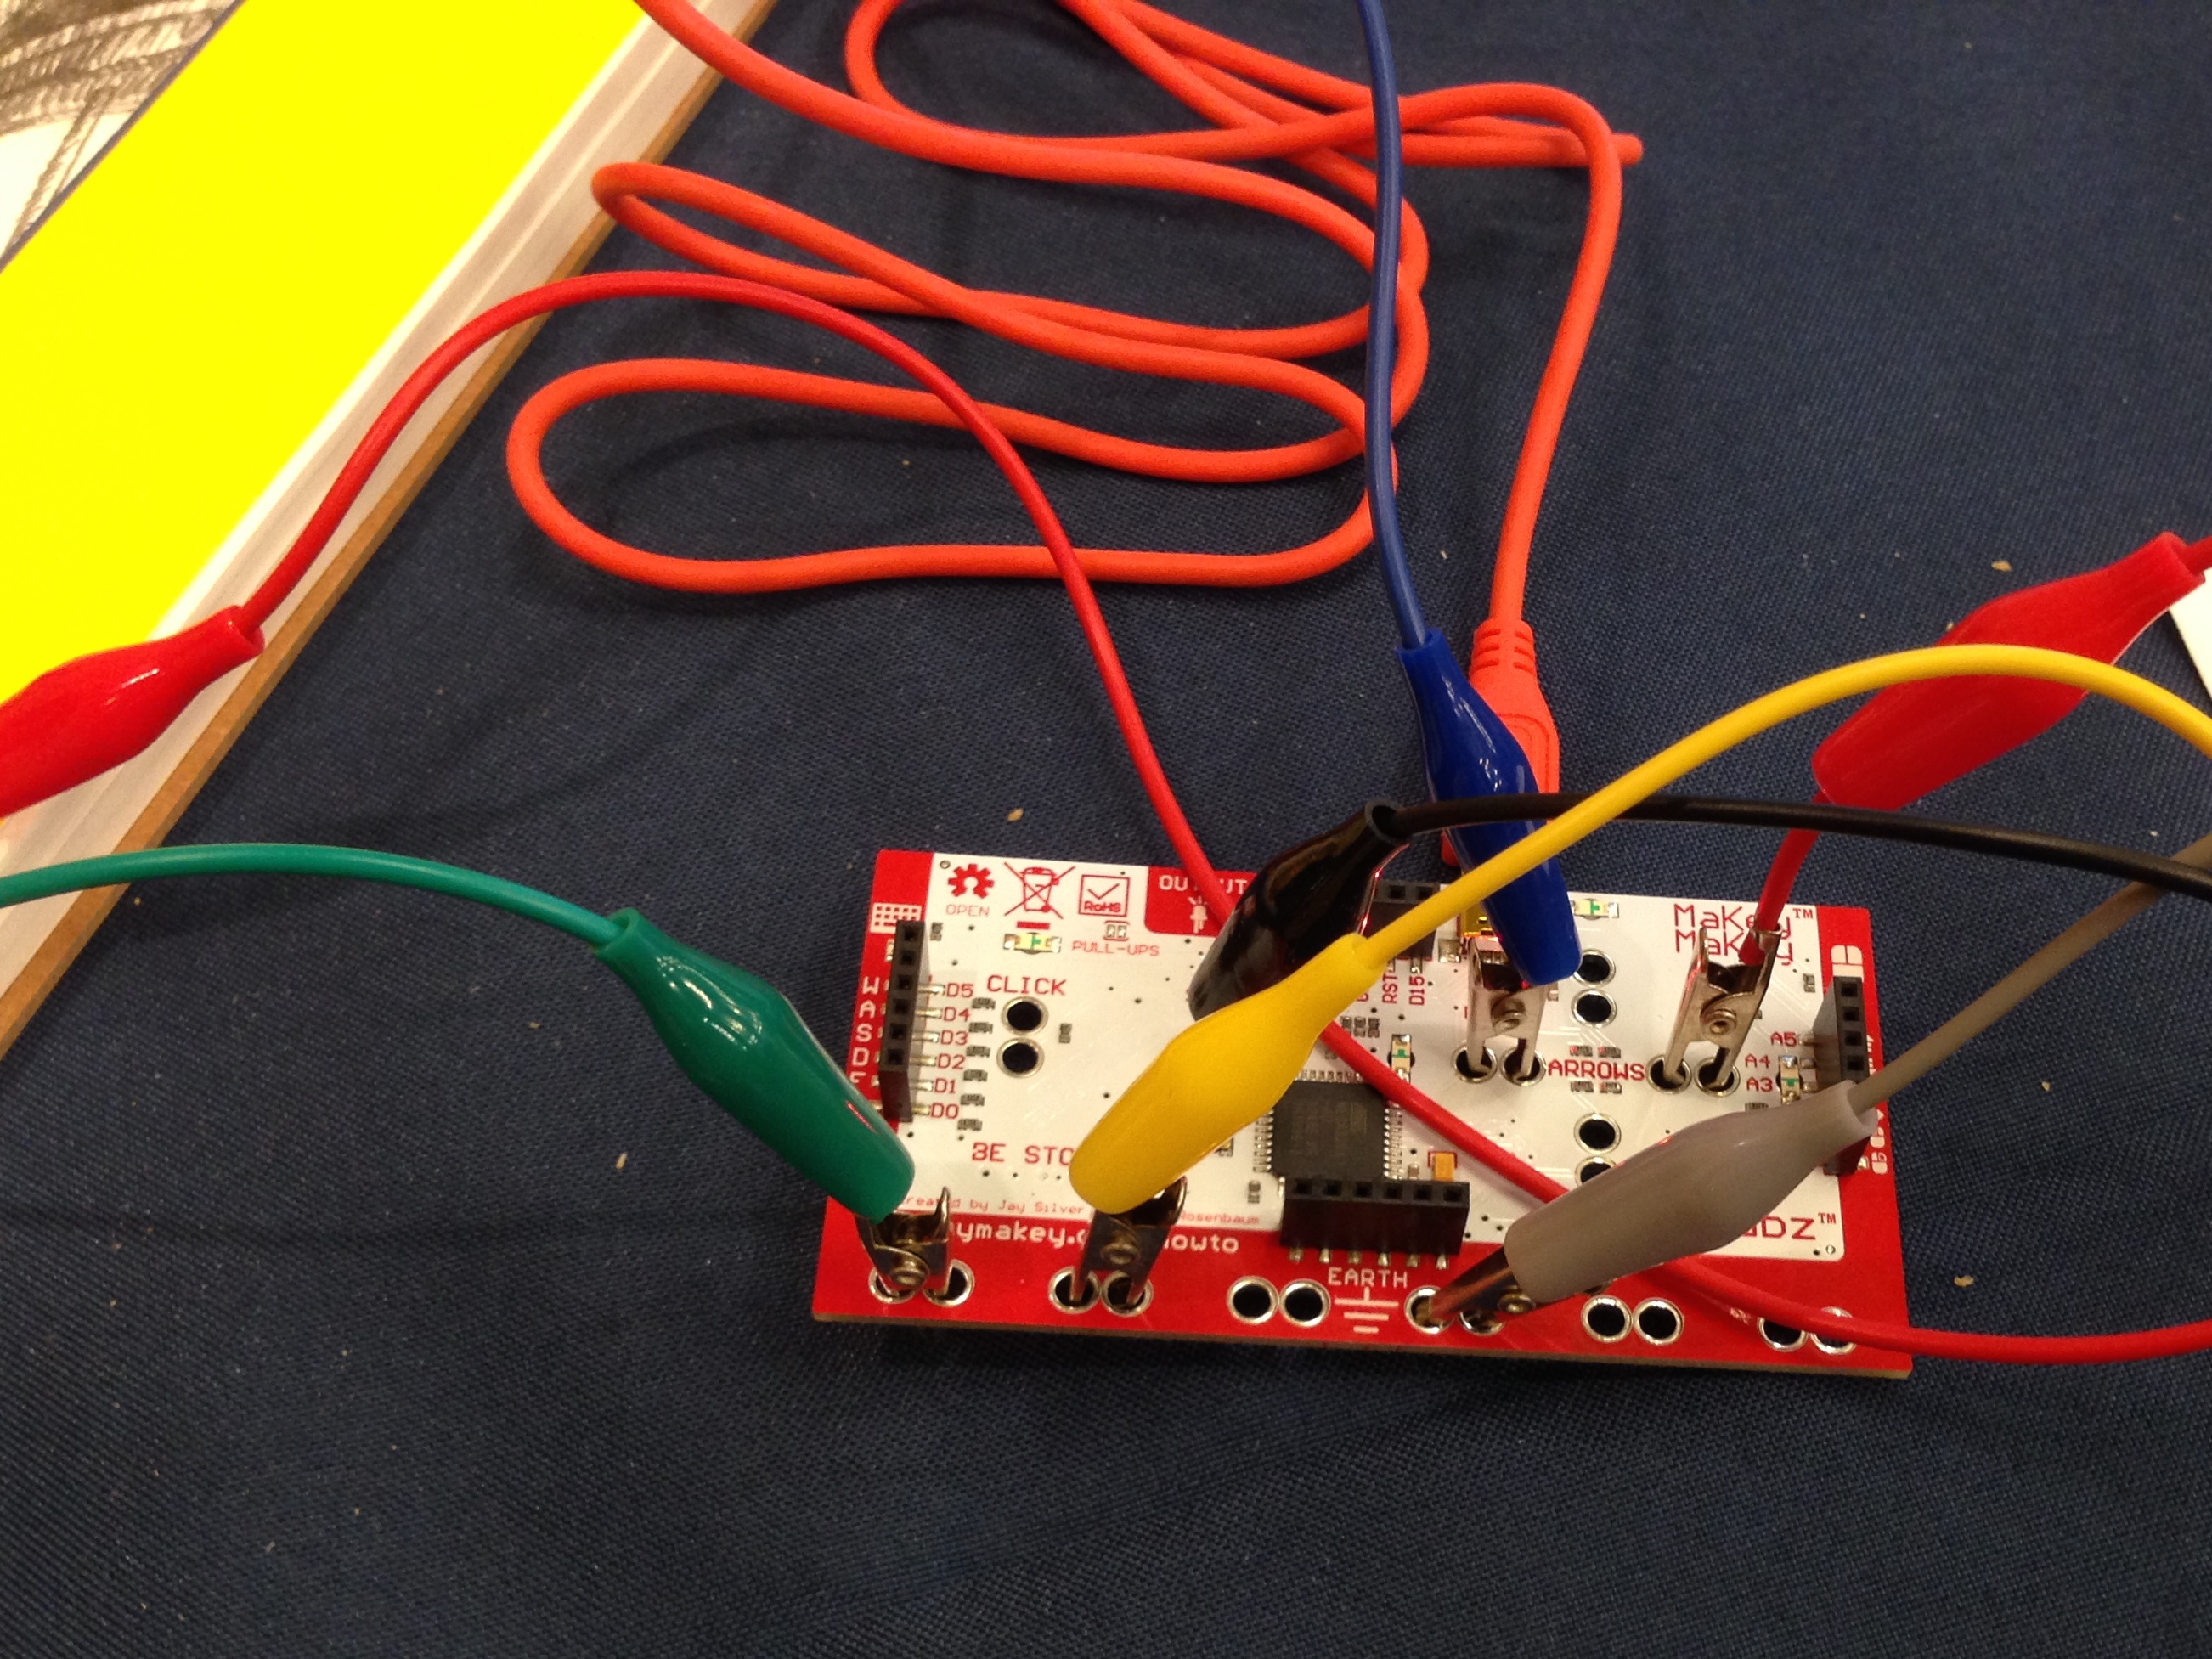
technology, red, machine, toy, ccourses, blsci, electrical wiring, electrical network